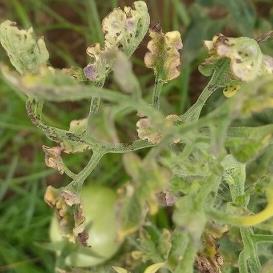
Crop: Tomato
Condition: virosis-d